Mallikarjuna Temple, Kuruvatti

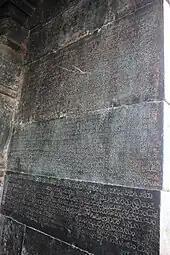
Old Kannada inscription dated 1197 A.D., from the rule of Hoysala King Veera Ballala II, on the porch wall in Mallikarjuna temple at Kuruvatti

The Mallikarjuna temple has a single shrine with a superstructure or tower ("ekakuta vimana") with porched entrances from three sides.